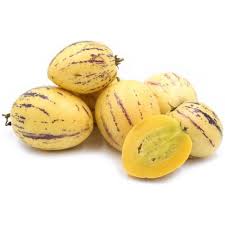
Label: melon